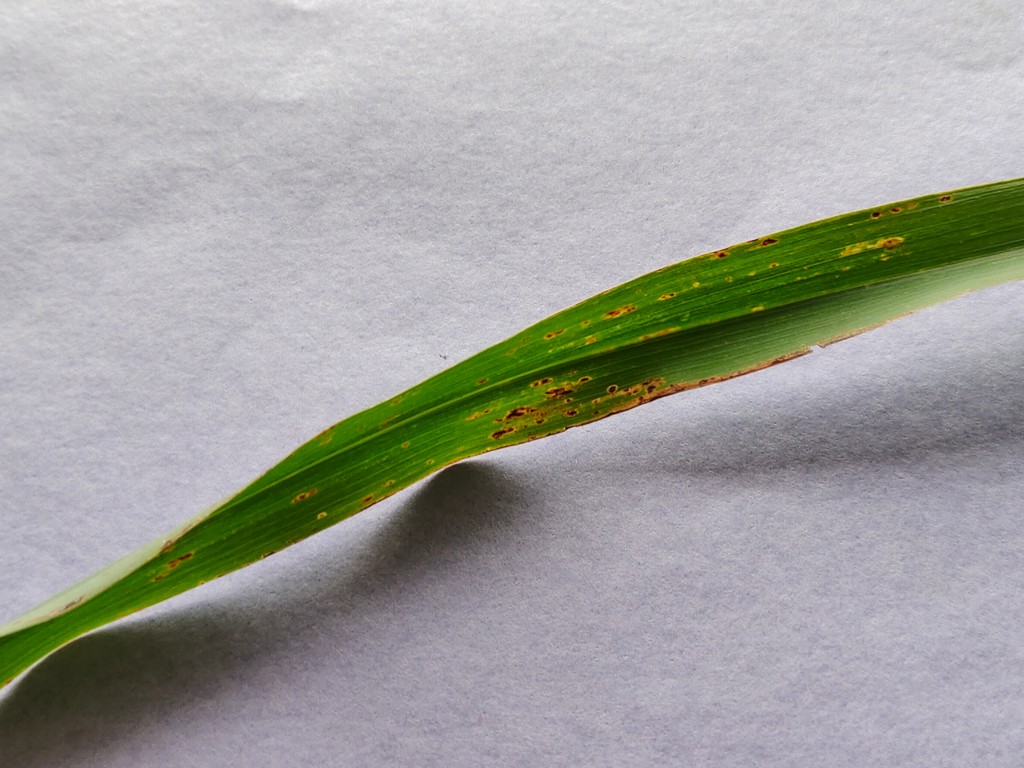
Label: Unhealthy